Typhoon (American band)

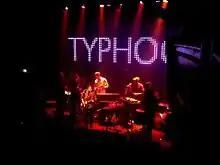
Typhoon playing at the Venue in Vancouver, BC, on January 18, 2014.

The band played the Lollapalooza and Outside Lands music festivals in 2014 and finished the summer with a tour with Portugal. The Man and Grouplove throughout August and September.